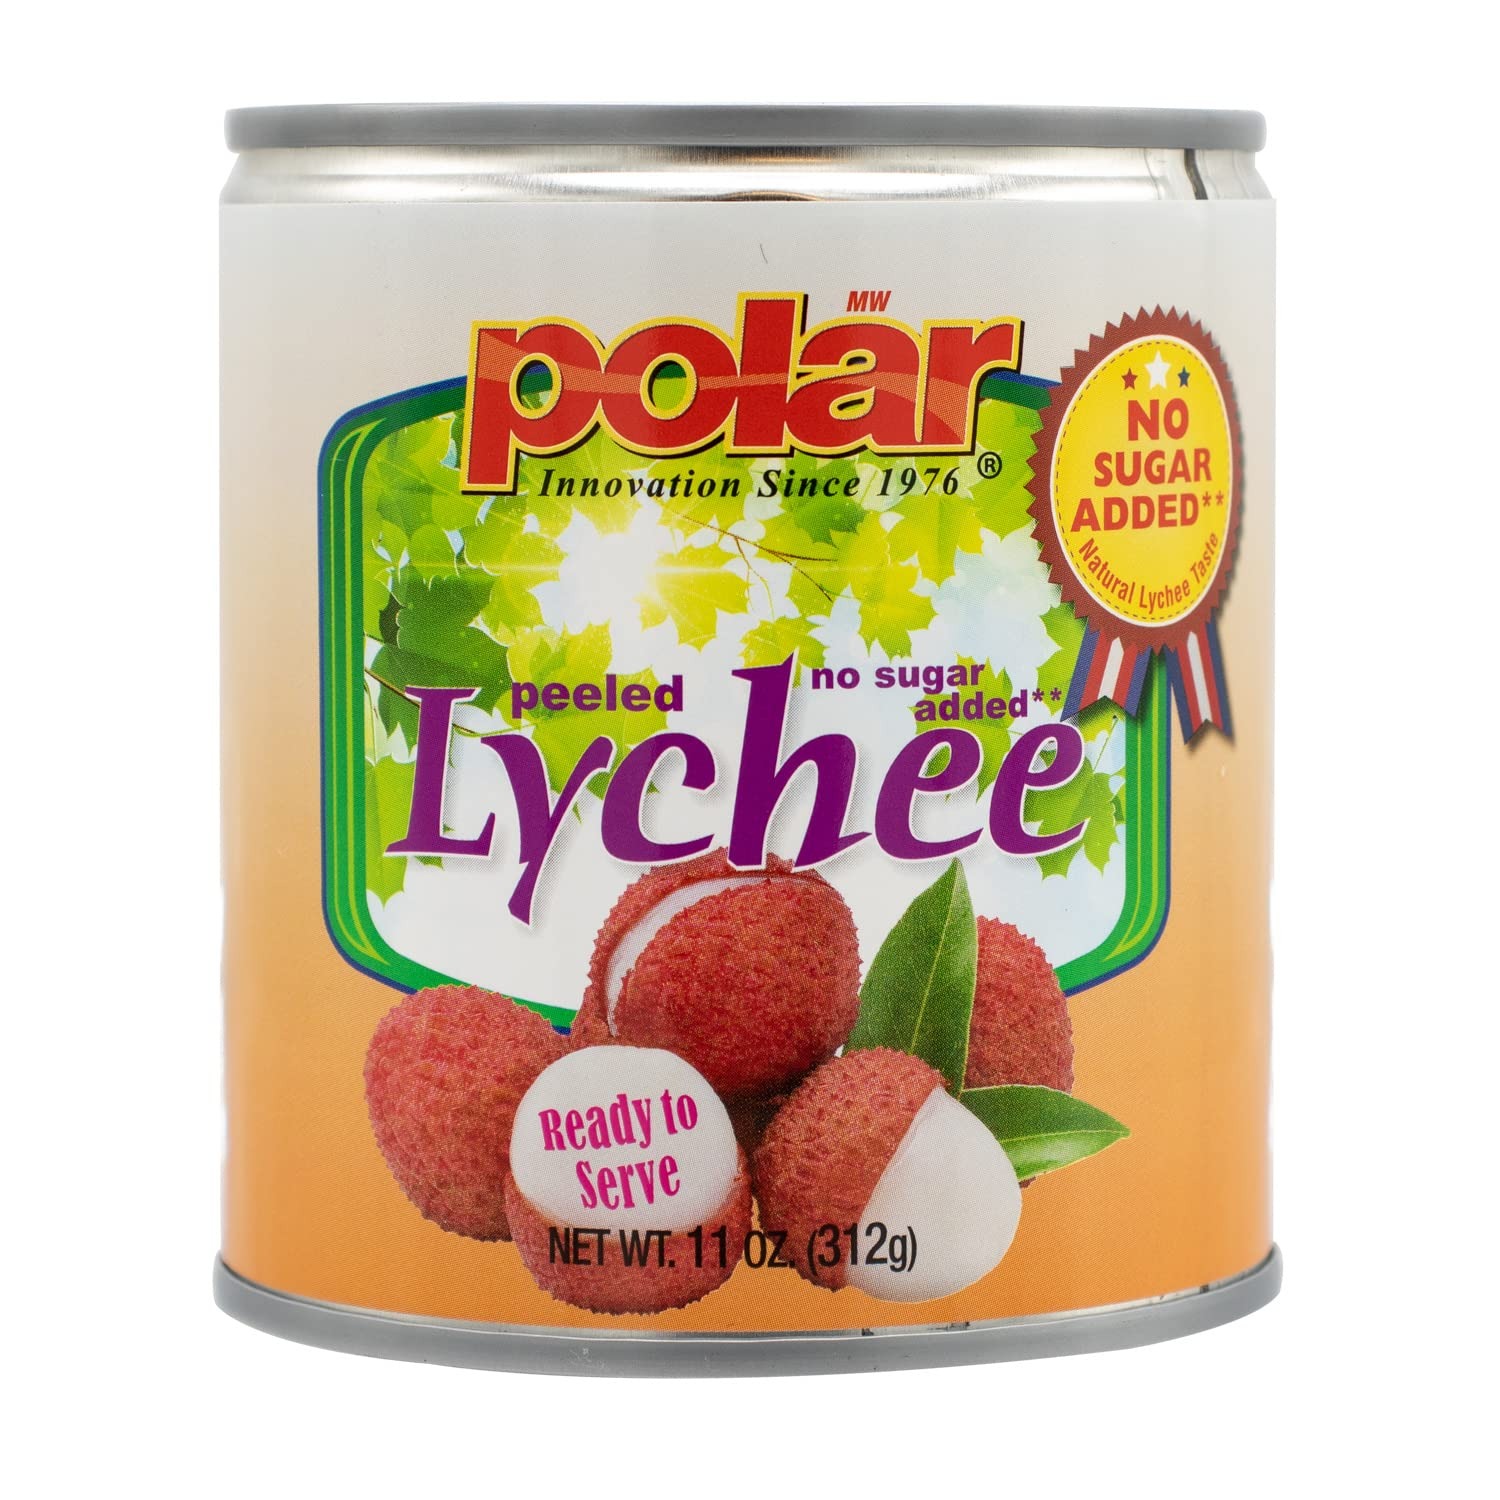
Item Name: MW Polar Lychee, No Sugar Added, Peeled & Pitted 11 oz (Pack of 1)
Bullet Point 1: Peeled and Ready to Serve
Bullet Point 2: No sugar added
Bullet Point 3: Naturally Gluten Free, Non GMO
Bullet Point 4: Packaged in BPA NI Easy Open Cans
Bullet Point 5: Has a natural lychee taste with no tin flavor
Value: 11.0
Unit: Ounce

Price: 4.125